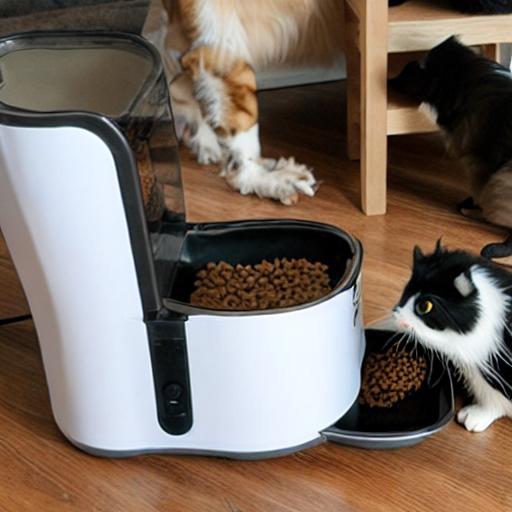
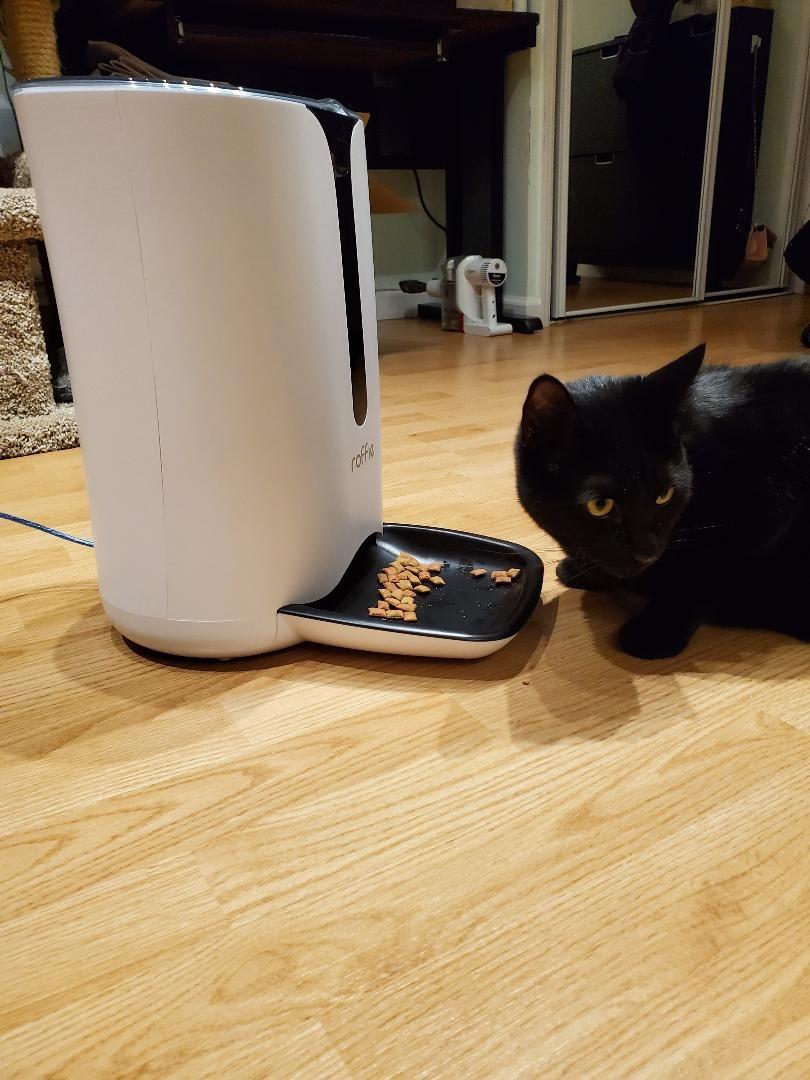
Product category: items_feeder
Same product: no